Anna Carina

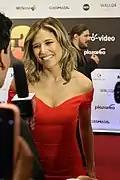
Carina in 2018

Anna Carina Copello Hora (born 14 August 1981) is a Peruvian pop singer. In 2010, she was nominated for the : Soloist of the Year, Latin Song of the Year, Latin album of the Year, and Video of the Year. She has been dubbed the "Queen of Peruvian pop".